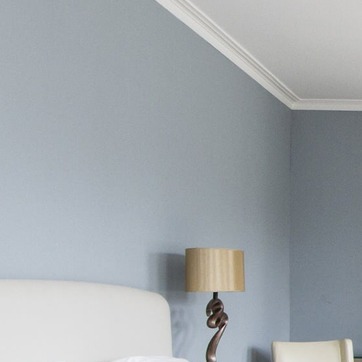
Material: painted